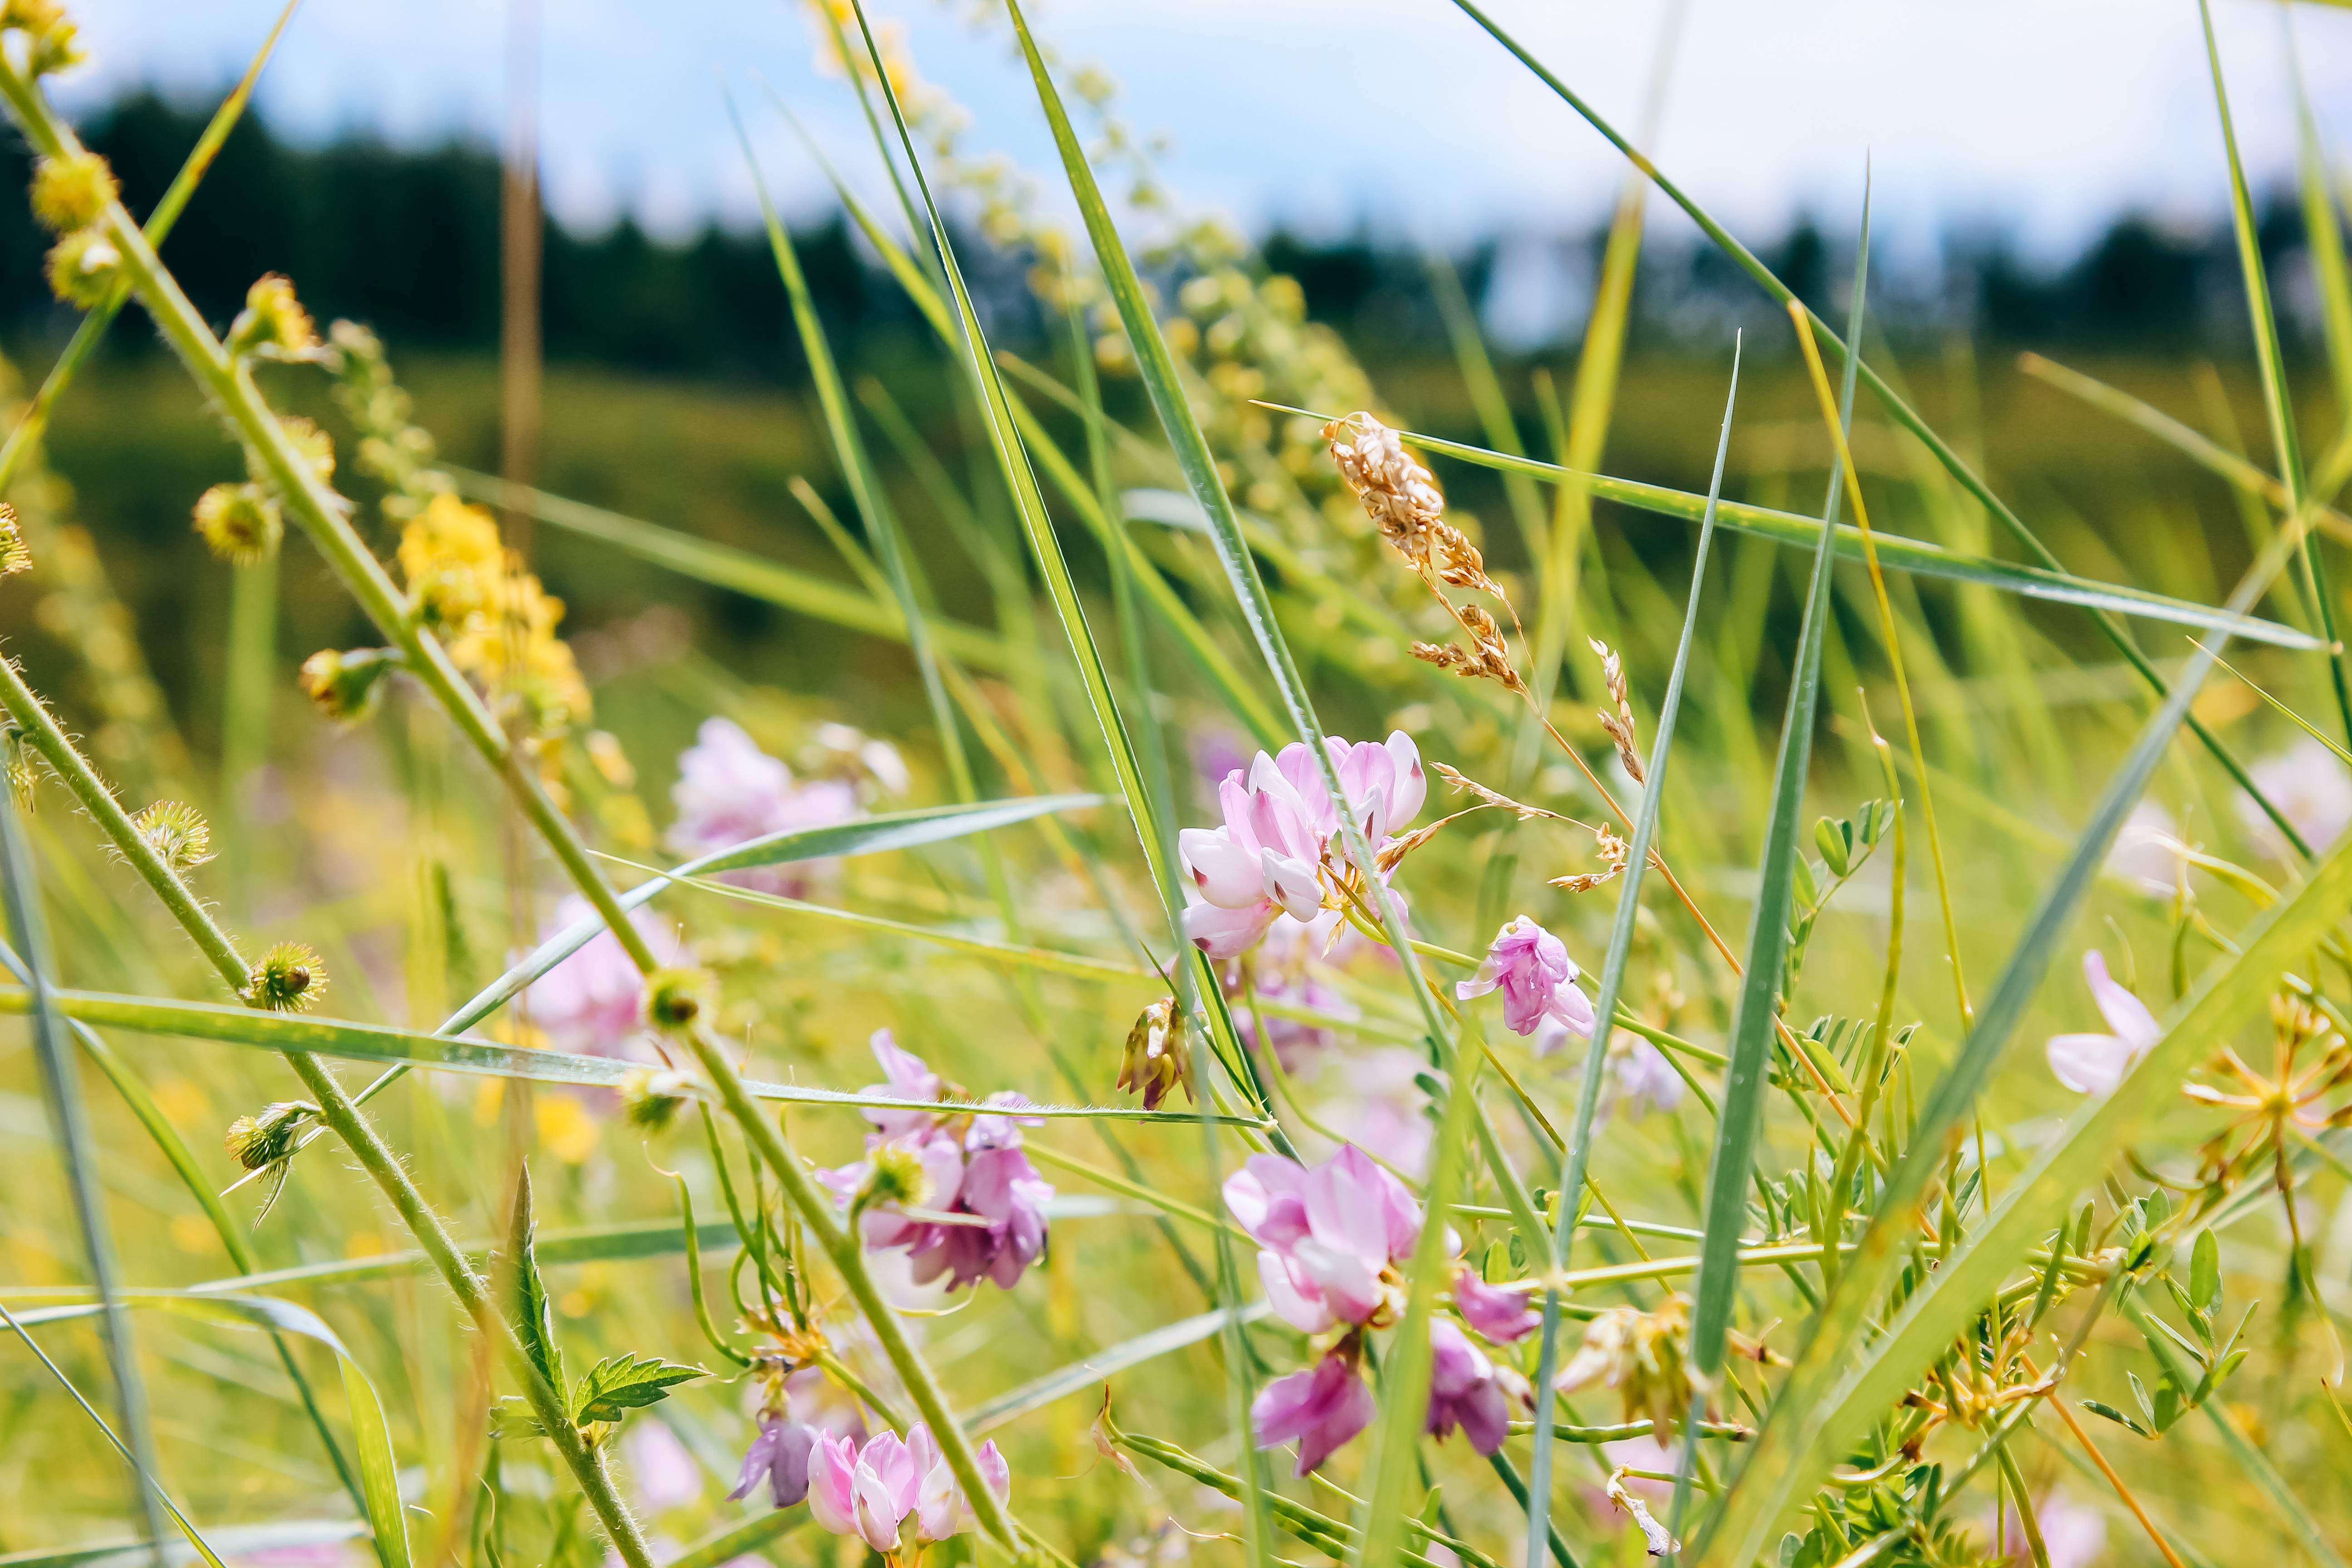
nature, grass, plant, field, lawn, meadow, prairie, leaf, flower, botany, agriculture, flora, wildflower, grassland, habitat, macro photography, flowering plant, grass family, land plant